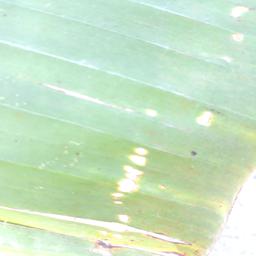
Label: POTASSIUM DEFICIENCY